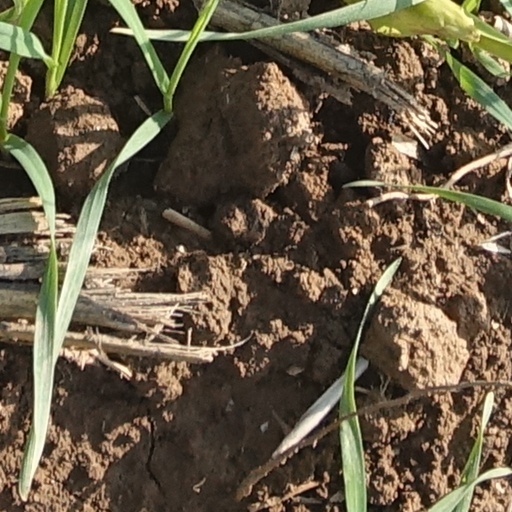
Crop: wheat